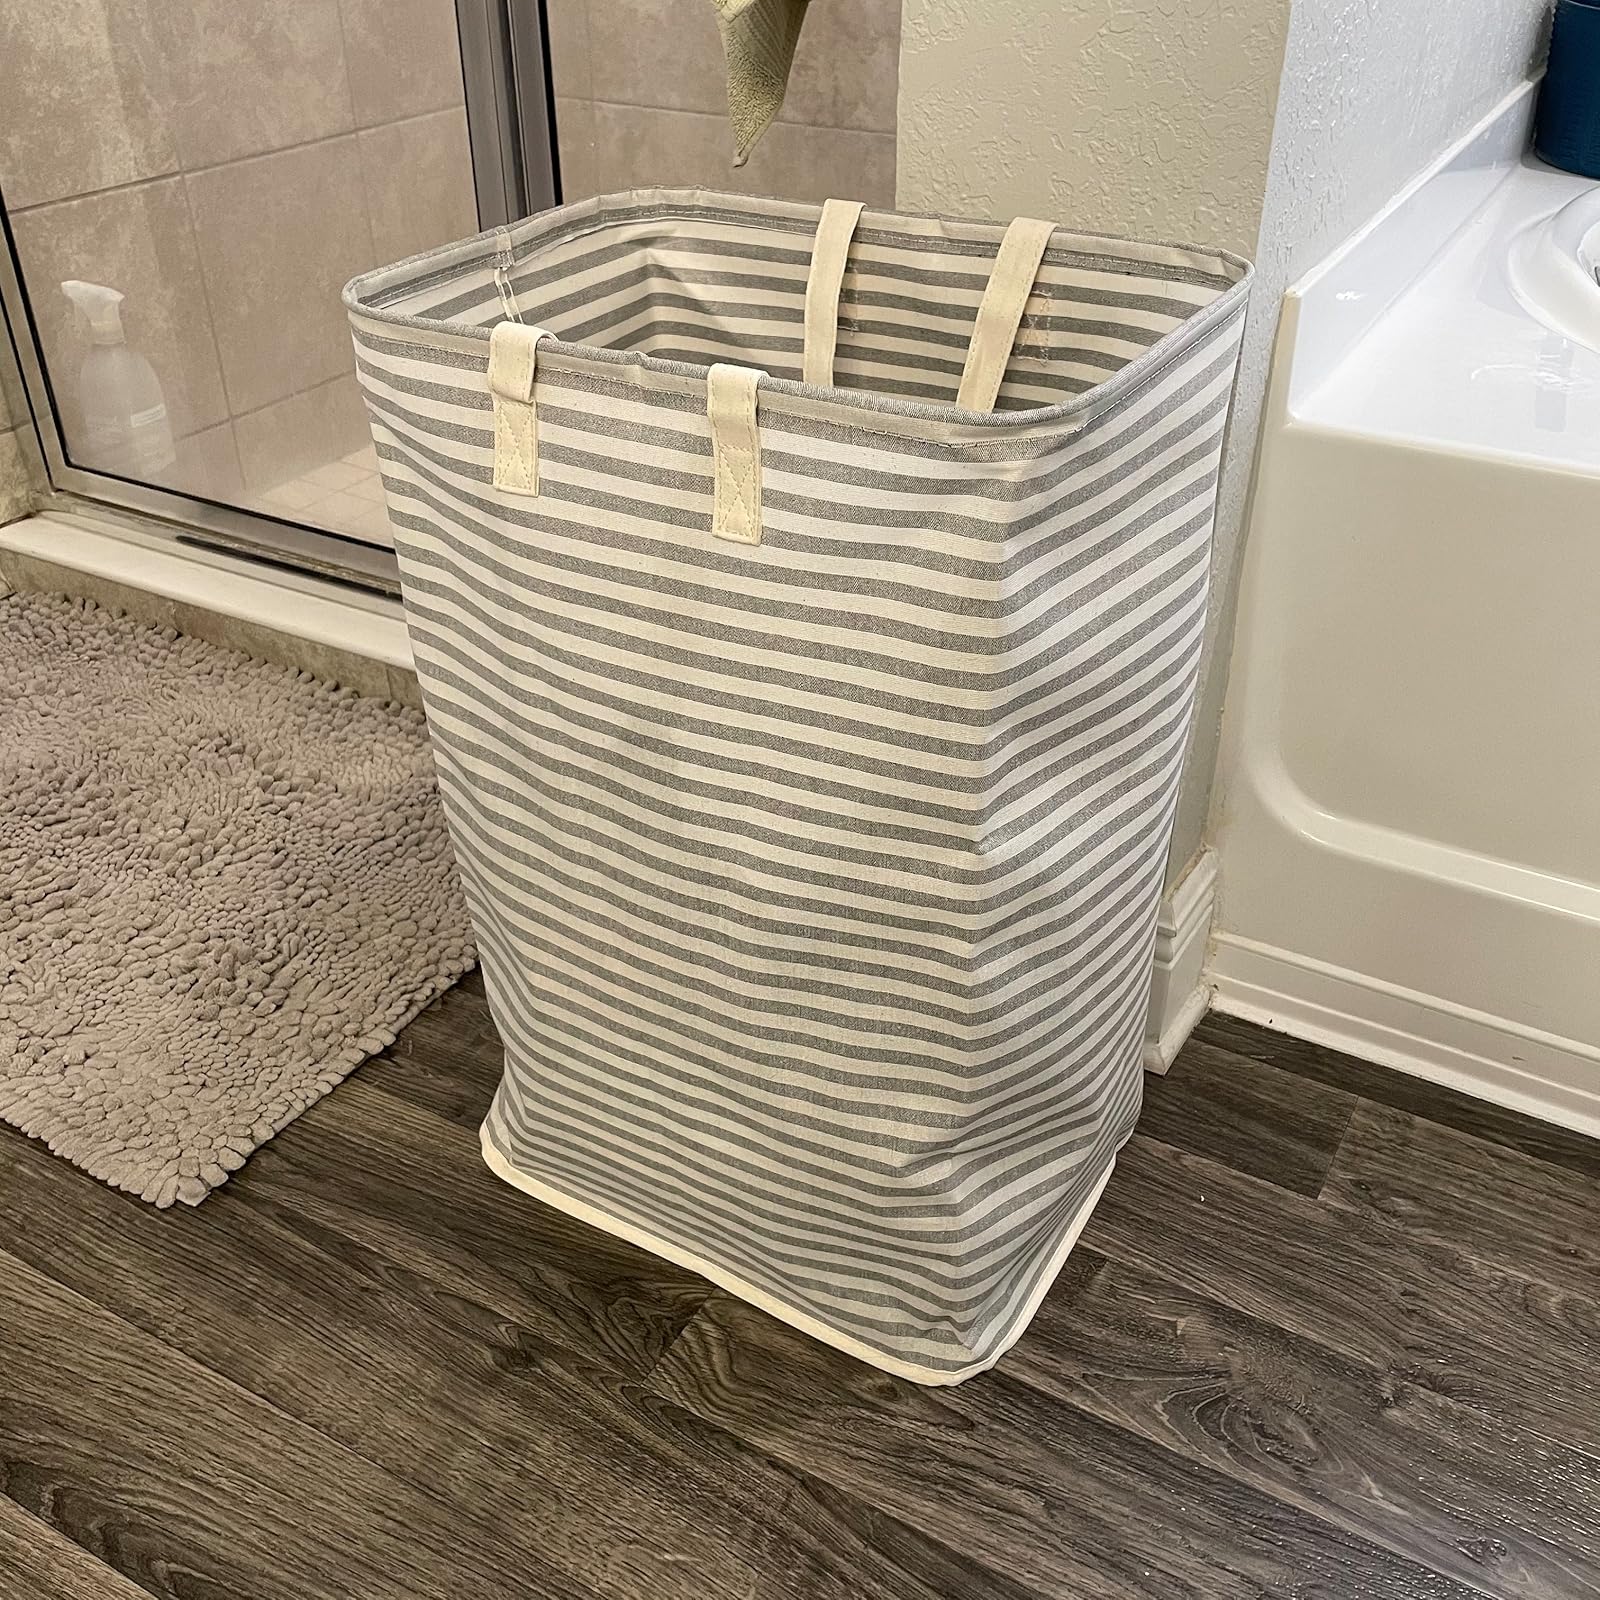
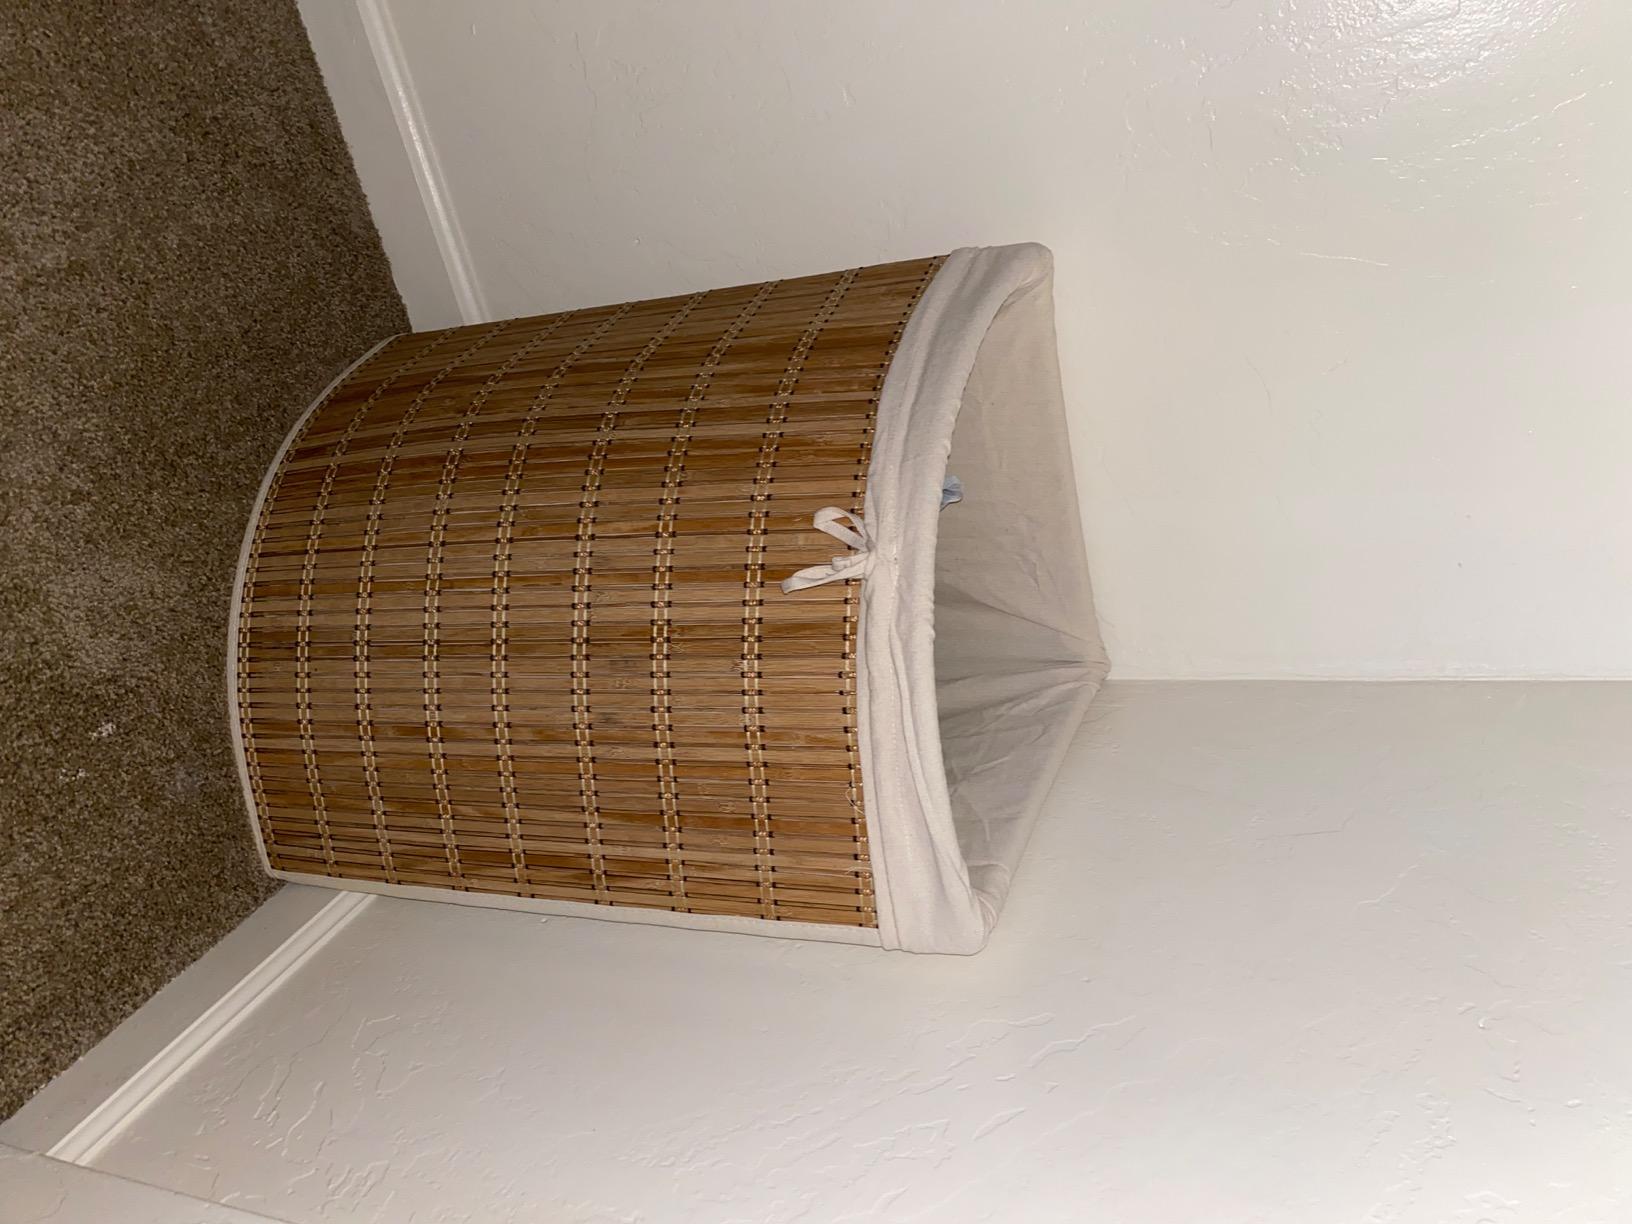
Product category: items_hamper
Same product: no